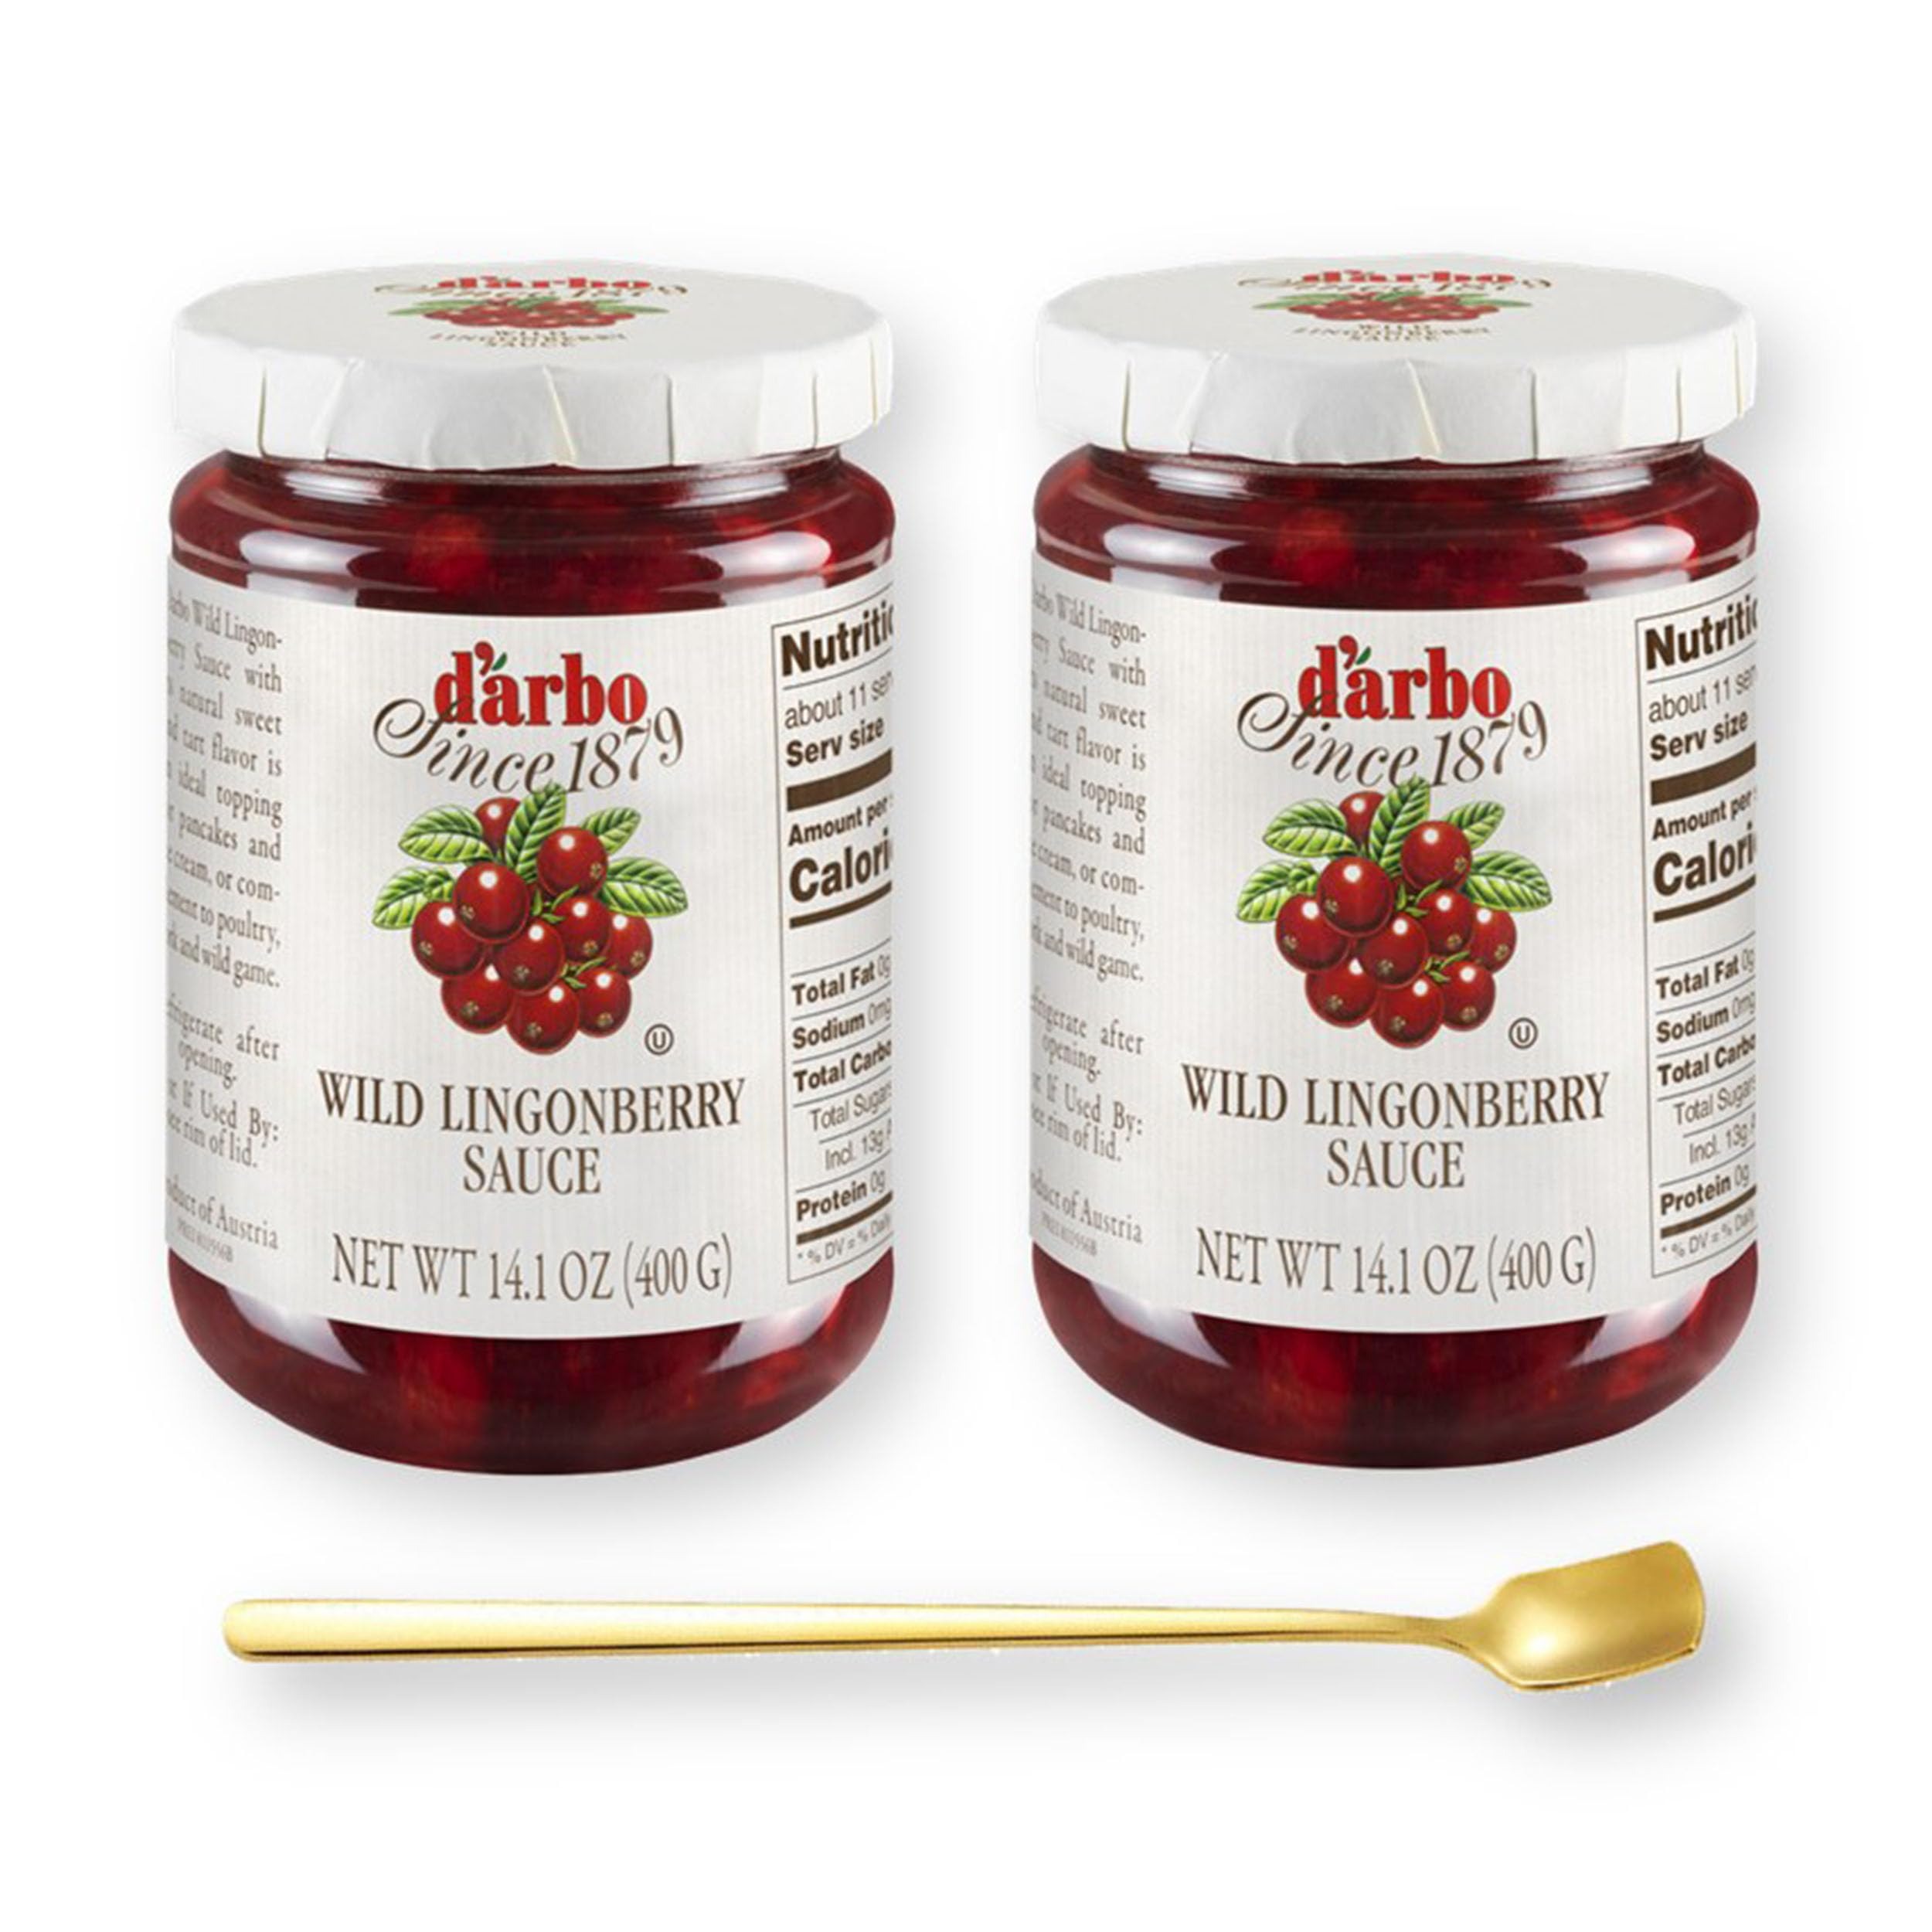
Item Name: D'Arbo Wild Lingonberry Sauce 14.1 Oz. X 2 Jars with Bonus Gold Stainless Steel Stirring/Spreader Spoon (3-Pc Set)
Value: 14.1
Unit: Ounce

Price: 27.95